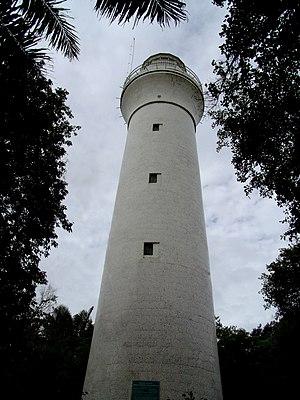
Le Phare de Morro de São Paulo est un phare situé sur l'île de Tinharé, dans le village de Morro de São Paulo, commune de Cairu dans l'État de Bahia -.